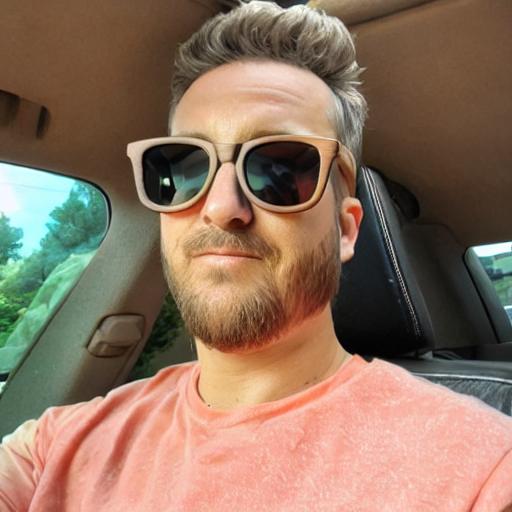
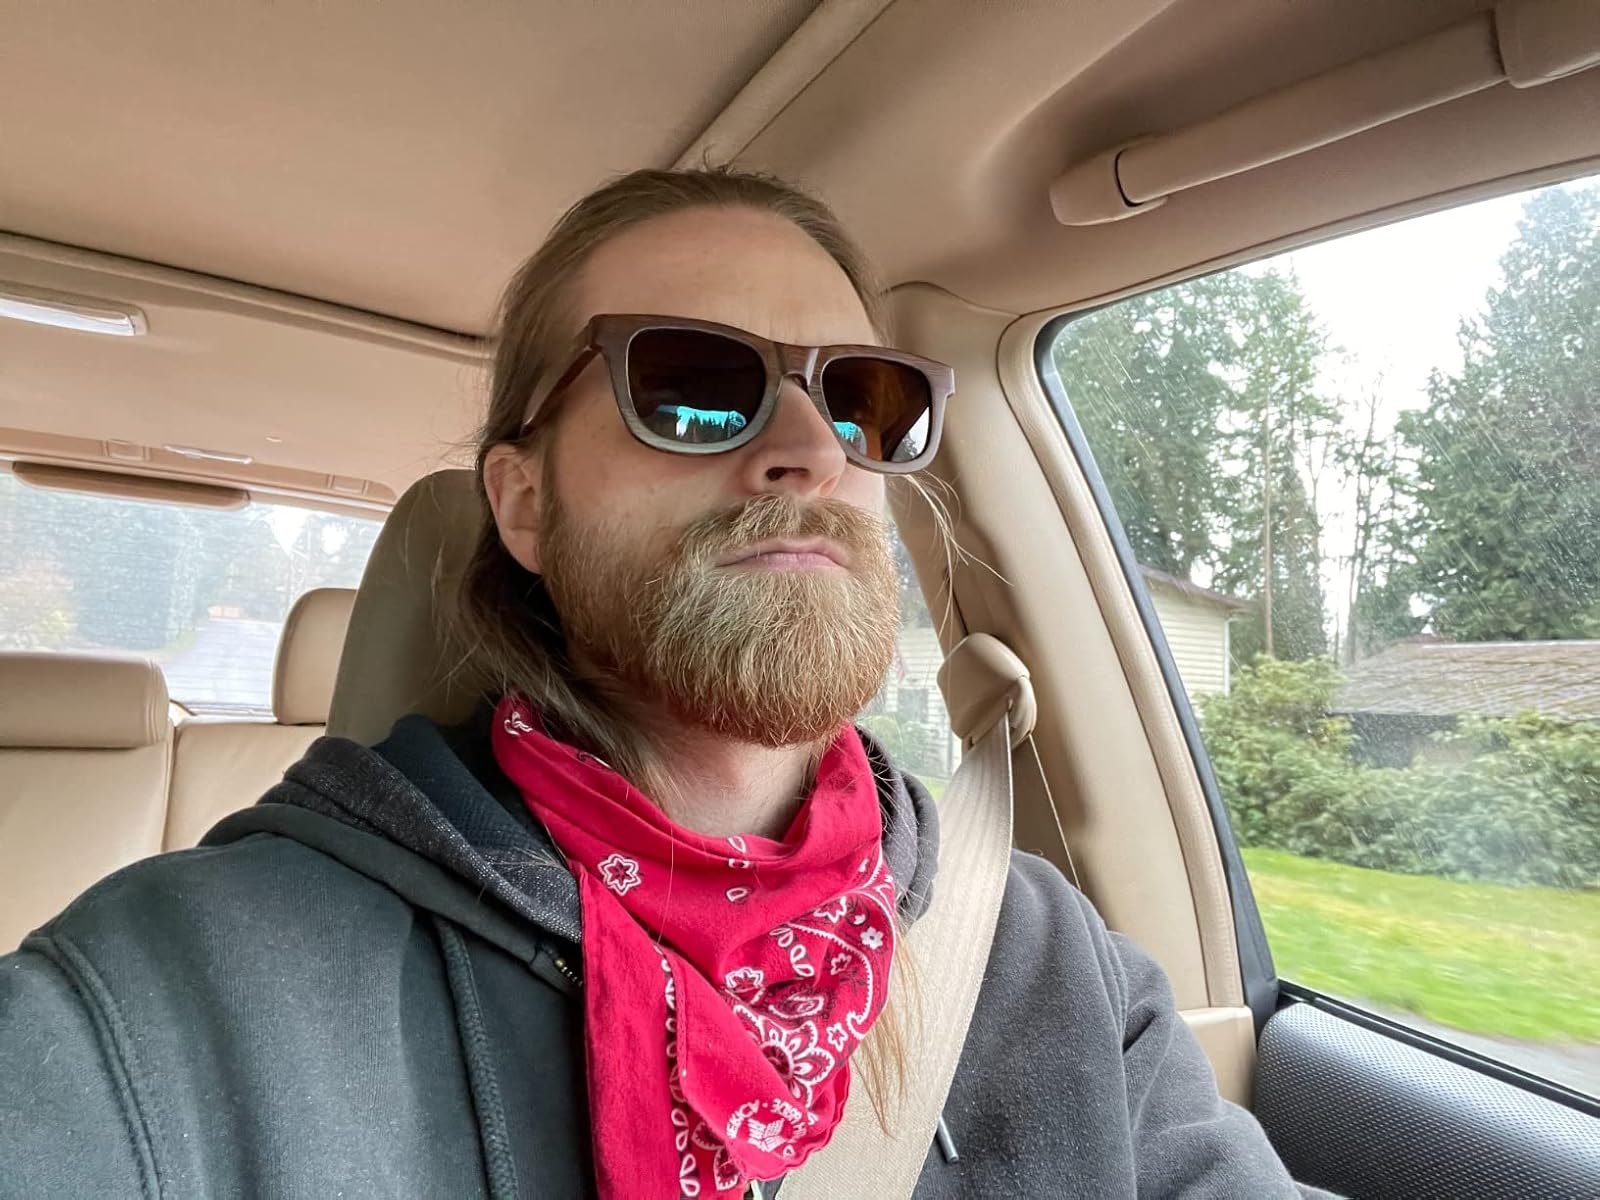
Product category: accessories_sunglasses
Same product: no